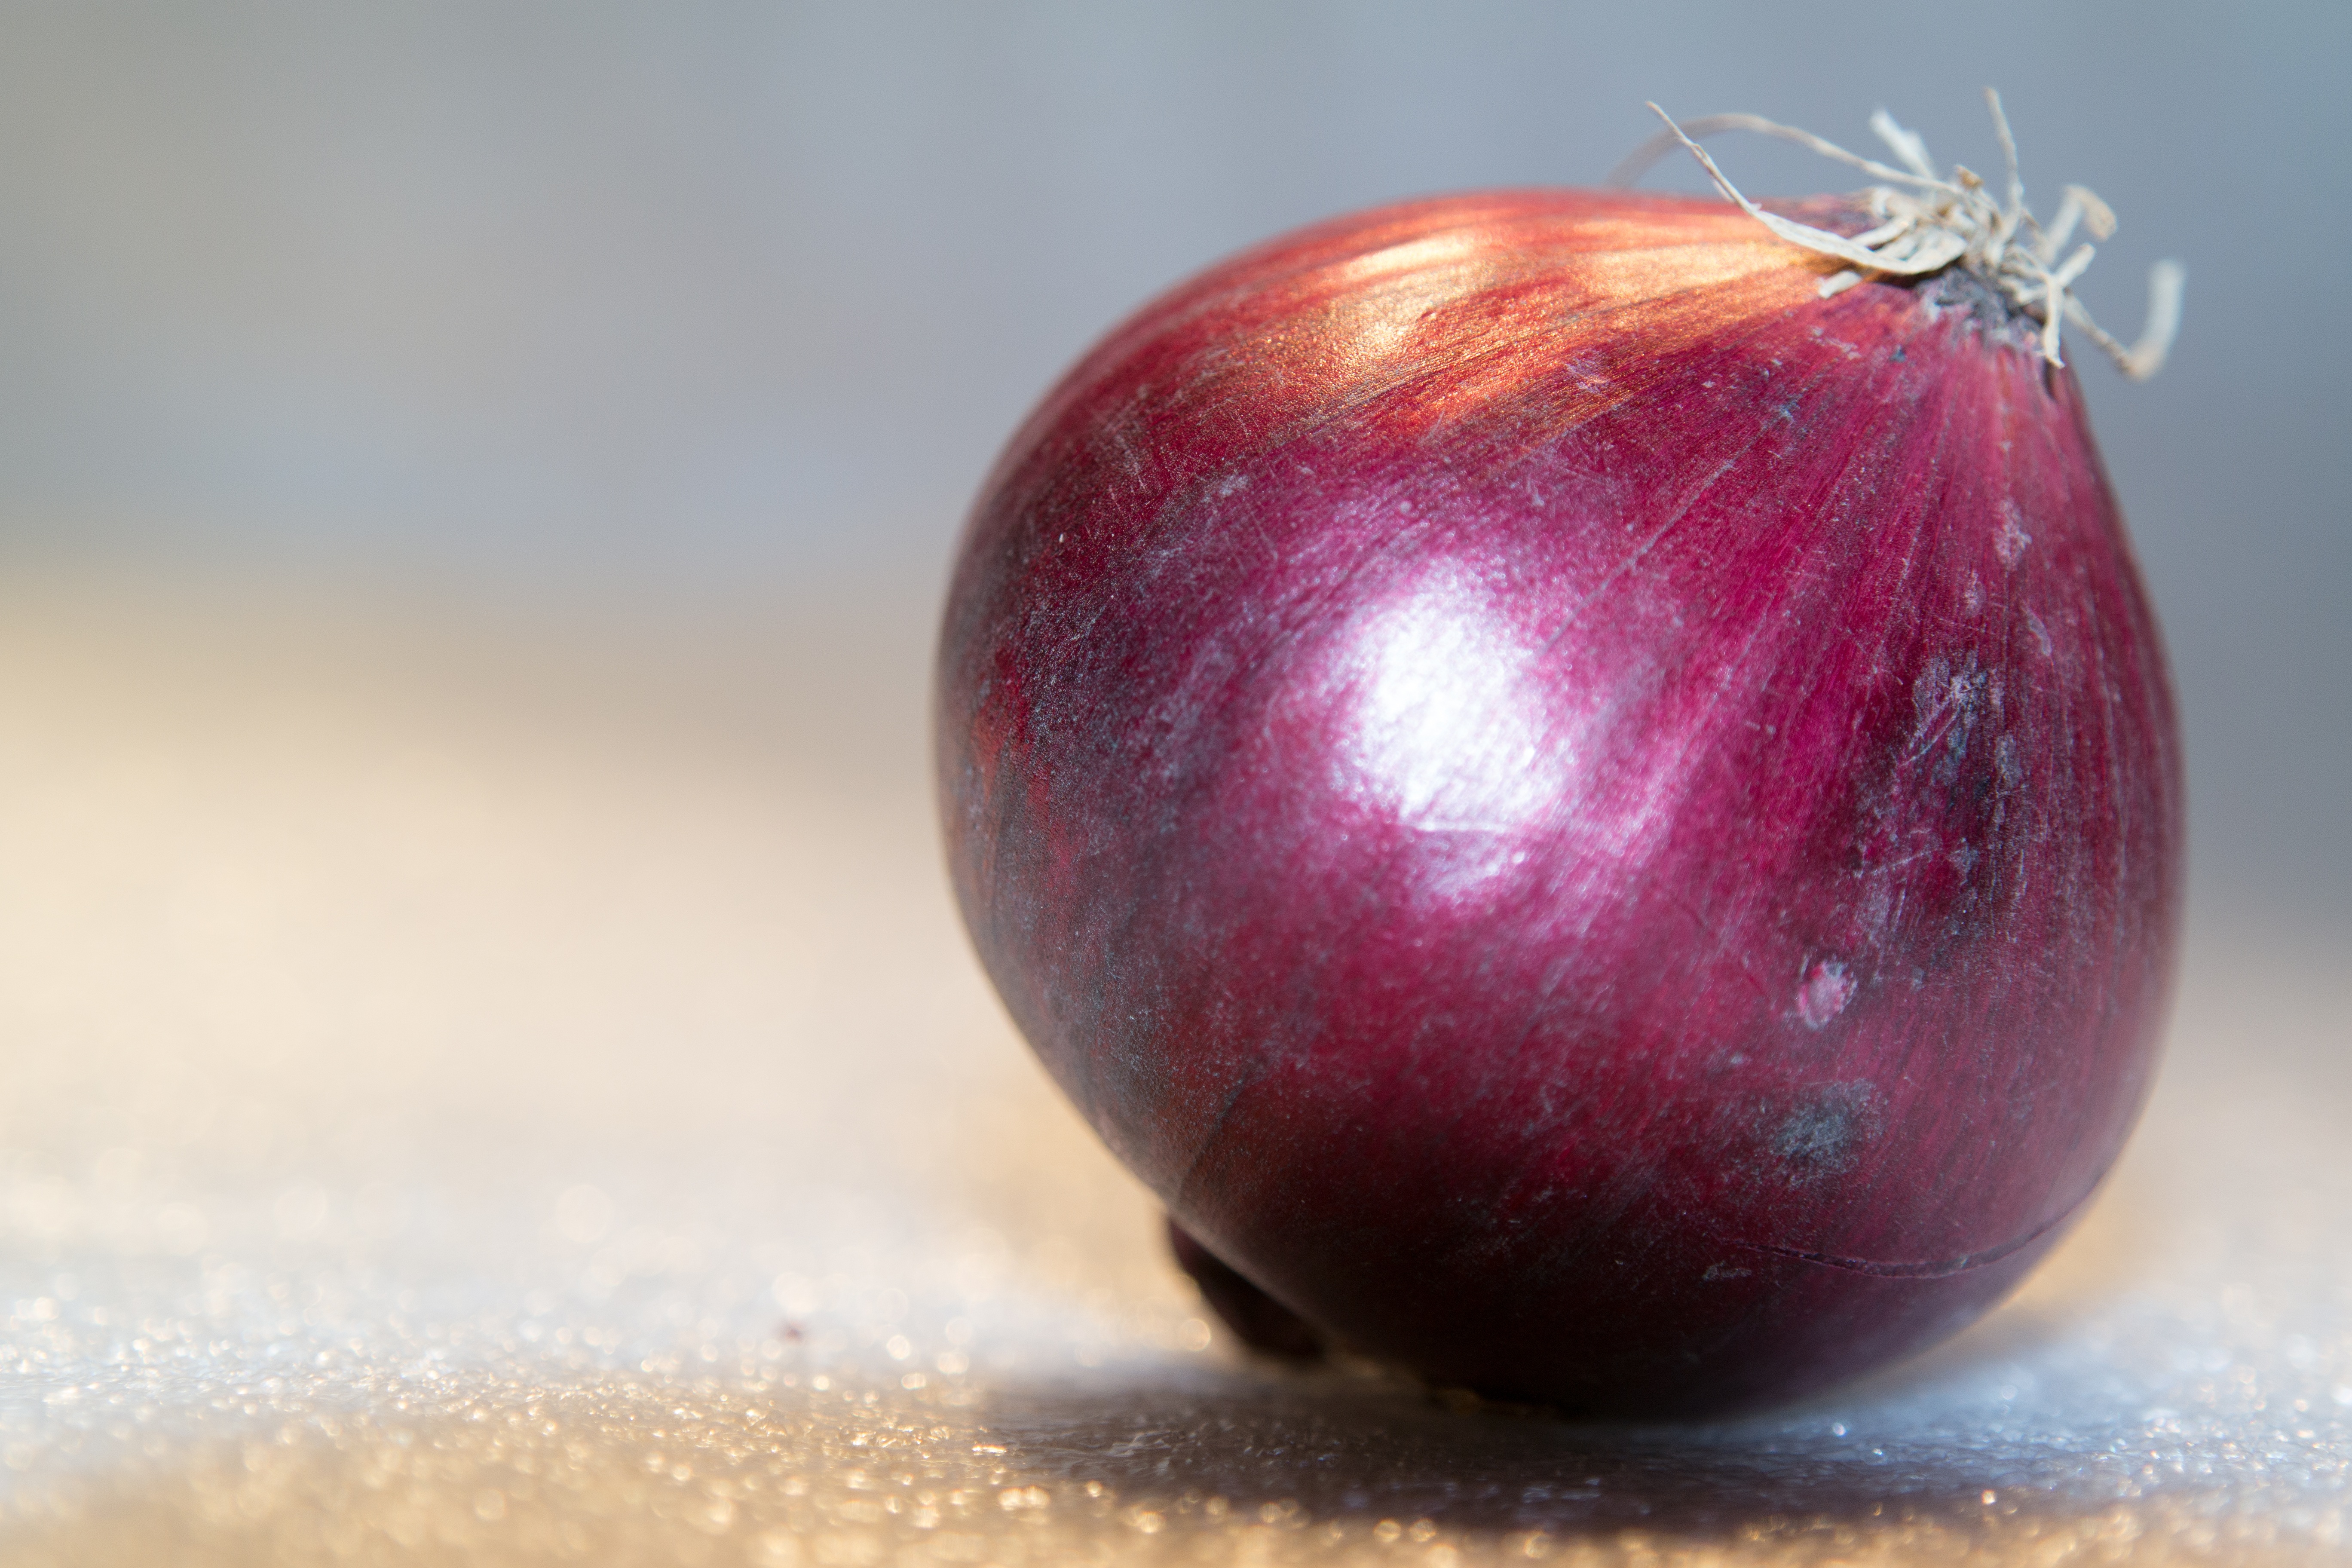
apple, plant, fruit, food, red, ingredient, produce, vegetable, healthy, close up, raw, ui, macro photography, flowering plant, red onion, still life photography, land plant